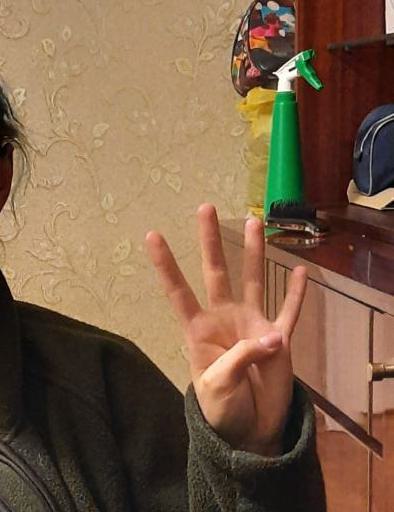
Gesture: four